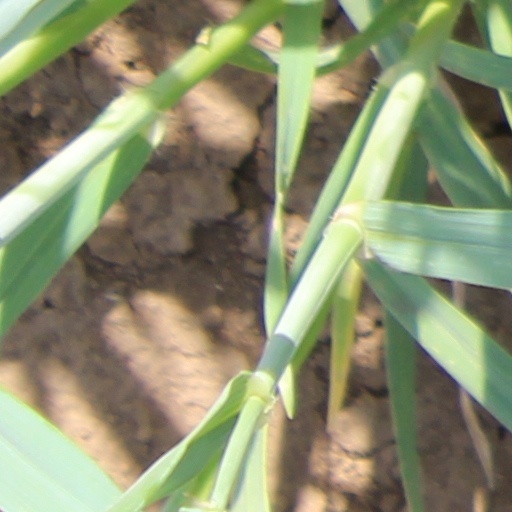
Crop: wheat